Deerhurst

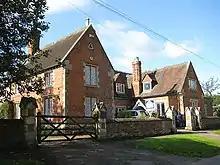
Former National School

Odda of Deerhurst founded Odda's Chapel in 1056 as a chantry for his brother Ælfric, who had died in 1053. Chantries were abolished in the 16th century and the chapel ceased to be used for worship.